Rangaku

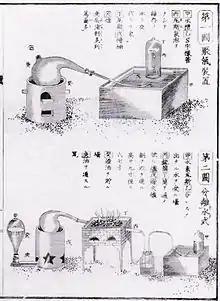
Antoine Lavoisier's chemical experiments with oxygen in Udagawa's 1840 "Seimi Kaisō"

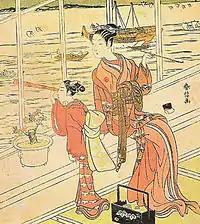
Edo women using a telescope. Early 19th century.

In 1840, Udagawa Yōan published his , a compilation of scientific books in Dutch, which describes a wide range of scientific knowledge from the West. Most of the Dutch original material appears to be derived from William Henry’s 1799 "Elements of Experimental Chemistry". In particular, the book contains a detailed description of the electric battery invented by Volta forty years earlier in 1800. The battery itself was constructed by Udagawa in 1831 and used in experiments, including medical ones, based on a belief that electricity could help cure illnesses.